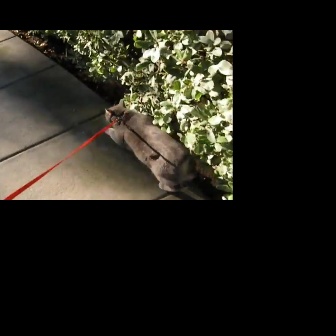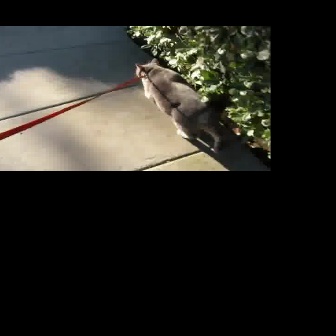
  Please identify the target specified by the bounding box [102,98,196,192] in the first image and locate it in the second image. Return the coordinates in [x_min,y_min,x_max,y_max] format.
Answer: [132,57,228,153]